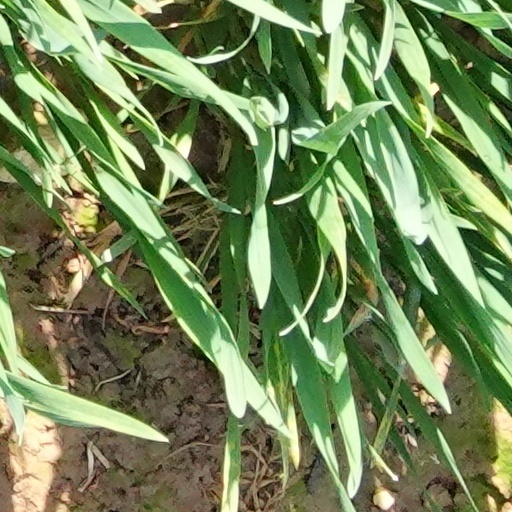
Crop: wheat